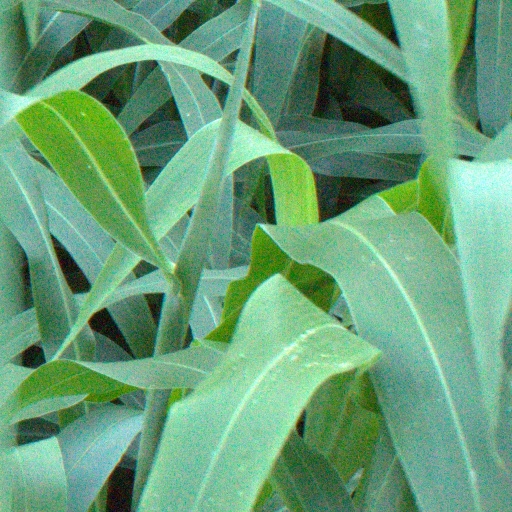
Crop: sorghum